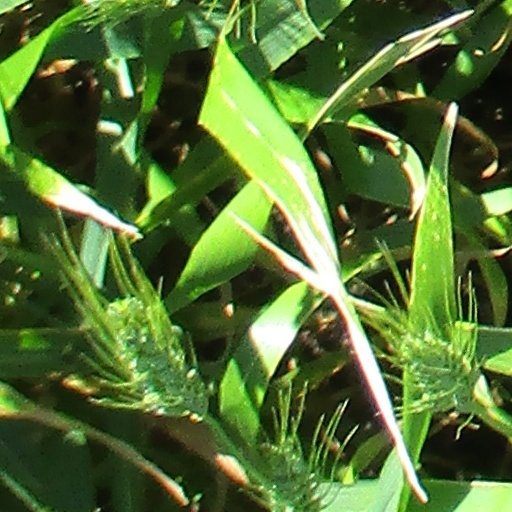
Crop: wheat